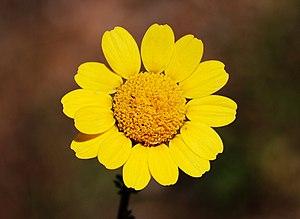
Anthémis des teinturiers (Anthemis tinctoria) Português: Camomila-dos-tintureiros (Anthemis tinctoria)